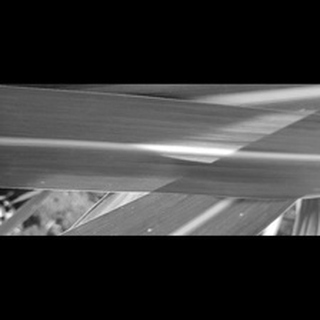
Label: healthy_sugarcane